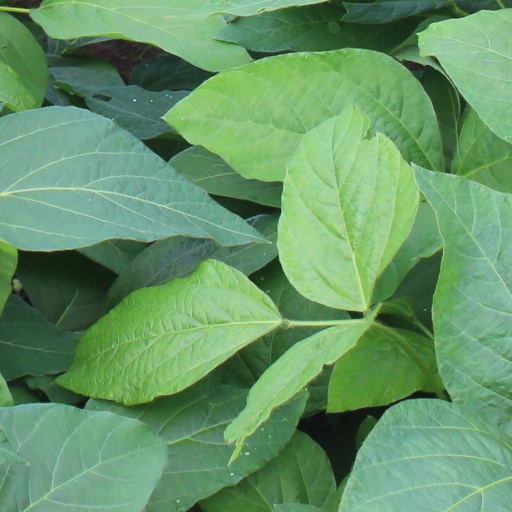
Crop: soybean